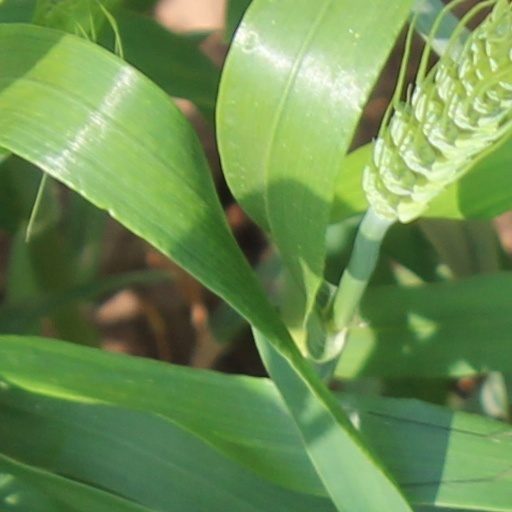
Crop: wheat